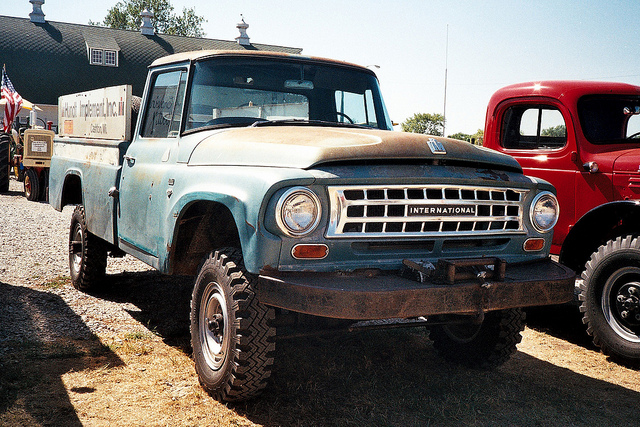
there is a very old rusted truck that is parked outside

This is a blue pickup truck next to a red pickup truck.